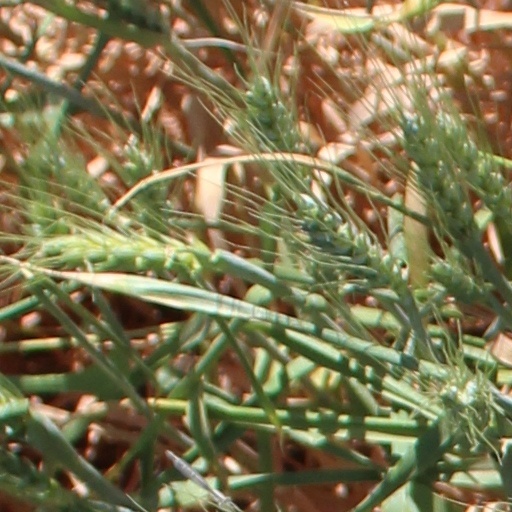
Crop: wheat